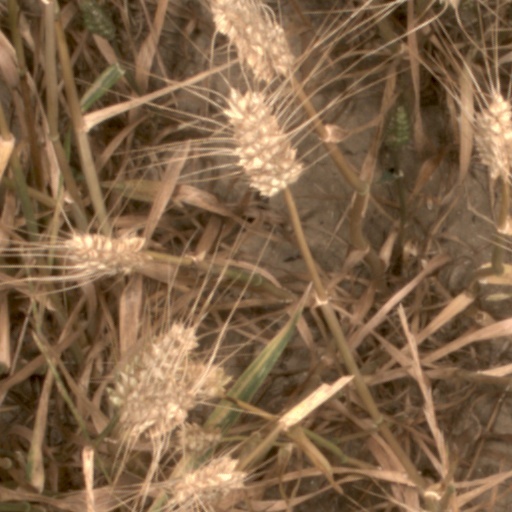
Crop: wheat